Fred Stovin-Bradford

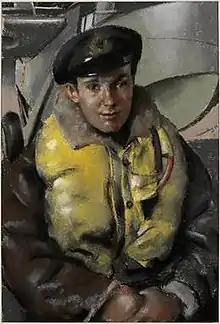
Portrait of Stovin-Bradford in 1942 by William Dring

Frederick Stovin-Bradford (19 June 1919 – 23 September 1974) was a Royal Navy officer and aviator in the Fleet Air Arm. During his career, Stovin-Bradford was involved in the sinking of the , was one of the youngest officers to be promoted to the rank of captain since Nelson's time, and served as Staff Officer to the Flag Officer of Home Air Command in England and later Chief Staff Officer to the Flag Officer in charge of East Australia. His obituary in "The Times" described him as one of the most colourful personalities in the Fleet Air Arm.